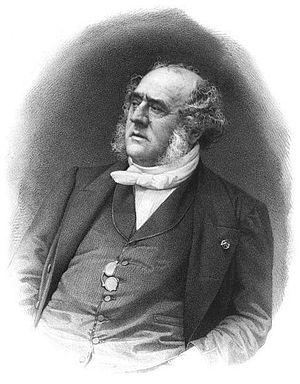
Henri-Auguste-Georges du Vergier de La Rochejaquelein était un homme politique français.
La famille du Vergier de La Rochejaquelein est une ancienne famille de la noblesse du Bas-Poitou éteinte au XIXᵉ siècle.